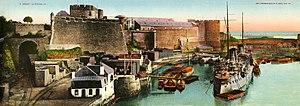
Carte postale colorisée montrant Le château de Brest. La photographie est prise à Brest depuis les abords du Pont National au dessus de la Penfeld. Au premier plan on voit le croiseur Guichen à poste sur ancres. Cette carte fait partie d’un ensemble coté de trois cartes 3Fi079-240 à 243 du même éditeur. Un autre éditeur ARTAUD G a lui aussi sorti des cartes du même type et vous les trouverez à la cote 3Fi007-194 et 3Fi007-195. Voici un article qui confirme la source avec des cartes postales similaires. Ces cartes étaient peut-être vendues dans un coffret ou avec une sorte de reliure. Ce sont des ""souvenirs de voyage"" plus destinés à être encadrés plutôt qu’expédiées. Example."
Le Guichen est un croiseur protégé de 1ʳᵉ classe construit pour la Marine française aux Ateliers et Chantiers de la Loire à Saint-Nazaire.
Lévy et Neurdein réunis est un studio photographique français.
Le château de Brest est un château fort classé monument historique depuis le 21 mars 1923 situé dans le département du Finistère en France. Du Castellum romain du IIIᵉ siècle à la citadelle de Vauban jusqu'à aujourd'hui, il a traversé dix-sept siècles d’histoire et a conservé pendant tout ce temps sa vocation originelle de forteresse militaire. Il demeure aujourd'hui un site stratégique de première importance.